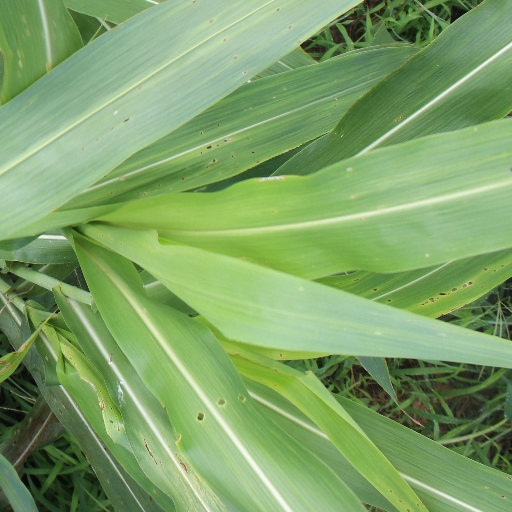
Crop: sorghum